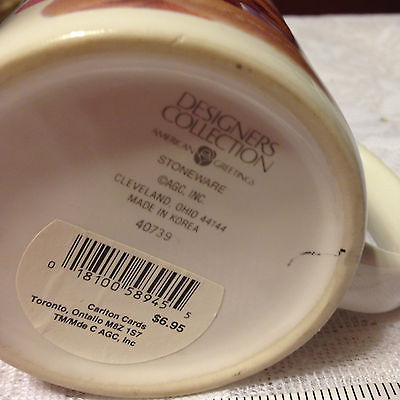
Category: mug